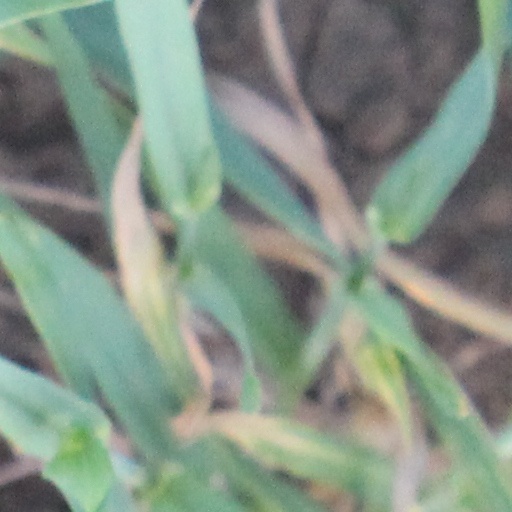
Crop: wheat